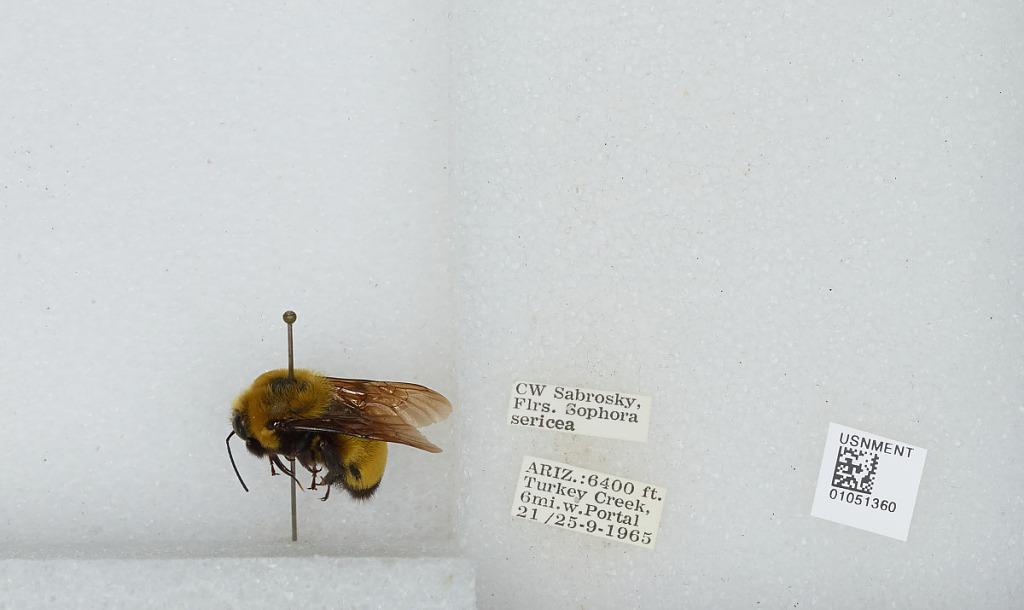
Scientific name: Bombus sp.
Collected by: C. Sabrosky
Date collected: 1965-9-21
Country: United States
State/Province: Arizona
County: Cochise
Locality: Turkey Creek, 6 miles West of Portal
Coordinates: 31.8606, -109.335